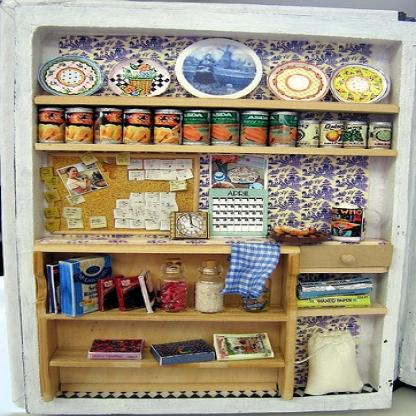
Scene: Indoor